Lawrence Public Library

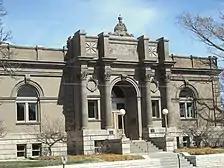
The original Carnegie Library

While the library was in a stage of renewed growth, its collection quickly outgrew its facilities. With 6,000 volumes there was not enough room to store all the books, and the $1 per year charge per resident was not ample enough to provide funding for a new building. One resident, Peter Emery, was interested in library science and petitioned philanthropist Andrew Carnegie for funds dedicated to the erection of a new library. Carnegie agreed to the request and donated $27,500 on the stipulation the city of Lawrence transform it into a free public library and dedicate $2,750 each year to its upkeep and maintenance. This deal was called to a vote in the town and was overwhelmingly accepted. The new building began construction and was dedicated during the week of the semi-centennial celebration of Lawrence. The library officially opened to the public on December 26, 1904.